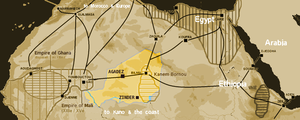
Les grandes découvertes sont la période historique qui s'étend du début du XVᵉ siècle jusqu'au début du XVIIᵉ siècle. Durant cette période, les monarchies et de riches compagnies commerciales européennes financent de grandes expéditions dans le but d'explorer le monde, cartographier la planète et établir des contacts directs avec l'Afrique, l'Amérique, l'Asie et l'Océanie. L'expression d’Âge des découvertes est également utilisée par les cartographes.